Sussex Police

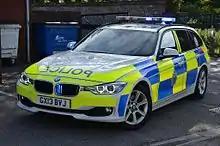
BMW 3 Series Road Policing Unit

Police dogs and their handlers are huge assets to the force and hold a vitally important role in safeguarding the whole of Sussex.